Richard Naylor

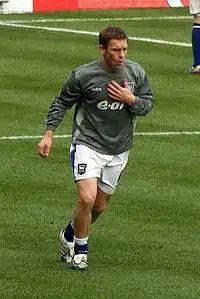
Naylor with Ipswich Town in 2008

Richard Alan Naylor (born 28 February 1977) is an English former footballer who played as a centre-back.